Symphyotrichum boreale

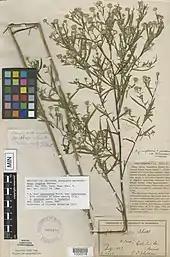
Possible holotype of "Aster longulus", basionym of hybrid "Symphyotrichum" × "longulum"

"Symphyotrichum boreale" is native to northern North America from Alaska to Newfoundland, and south to Colorado and West Virginia. It is found in wet, calcareous habitats including fens, marshes, swamps and wet meadows.